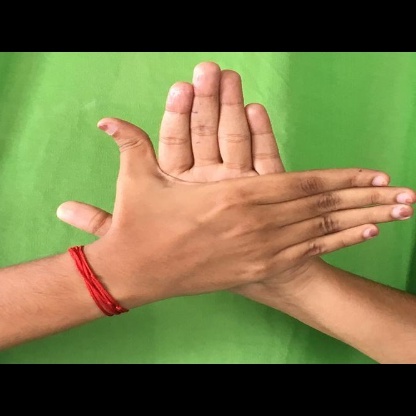
Mudra: Chakra